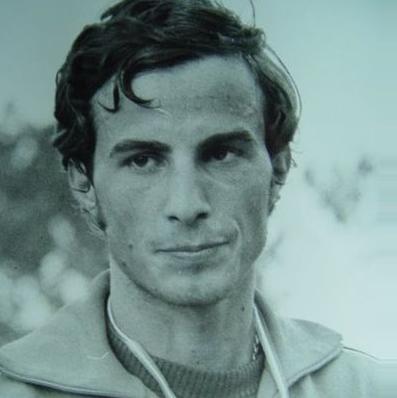
Age: 19